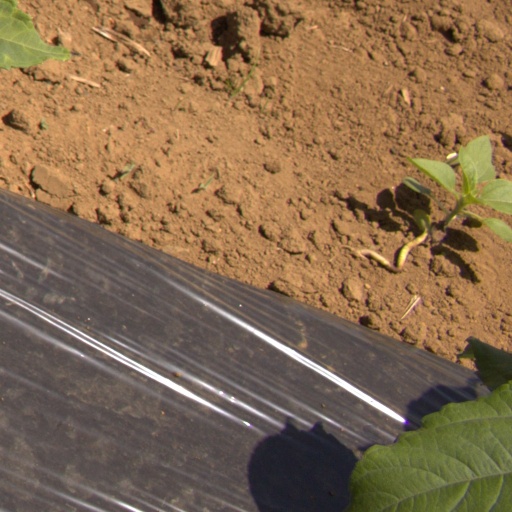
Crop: Jerusalem artichoke